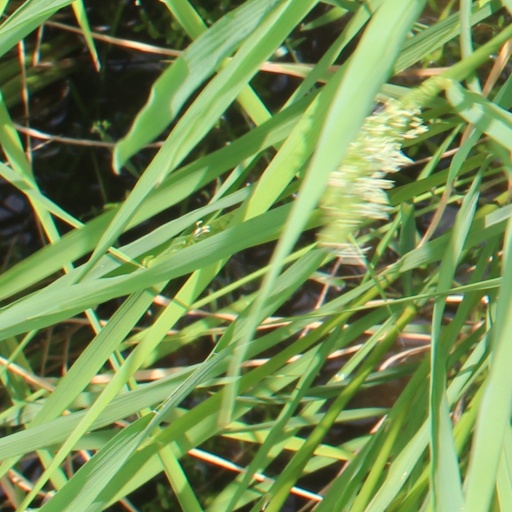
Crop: rice